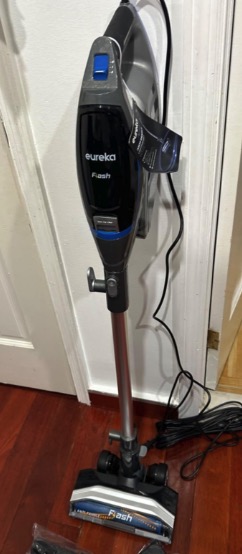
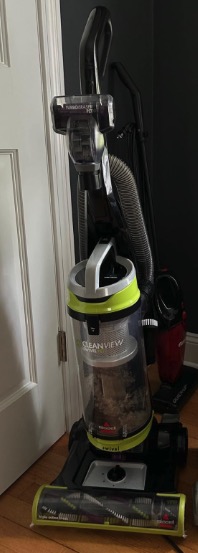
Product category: items_vacuum
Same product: no